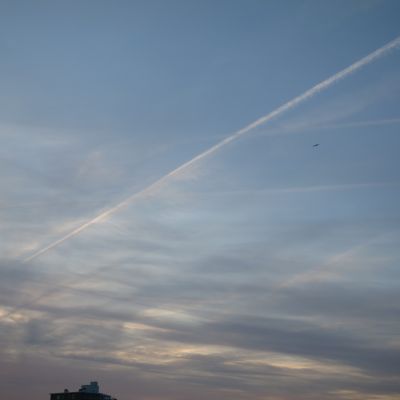
Cloud type: Contrail (Ct)